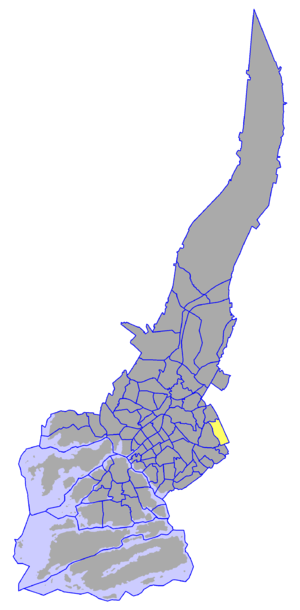
Varissuo est un quartier de Turku en Finlande.